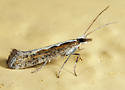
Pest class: diamondback_moth